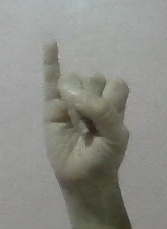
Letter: meem